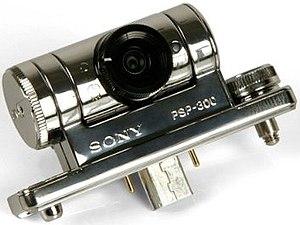
"La Go! Cam est un appareil photo qui s'utilise comme périphérique pour la PlayStation Portable. Au Japon, la Go! Cam est sorti sous le nom de ""Chotto Shot""'. Pour les territoires de la région PAL, la Go! Cam est sorti le 25 mai 2007.
La PlayStation Portable est la première console de jeux vidéo portable de Sony, commercialisée entre 2004 et 2014. Elle marque un tournant dans l'histoire des consoles portables, car elle propose une qualité d'image et des capacités générales approchant celles de la PlayStation 2, une console de salon.